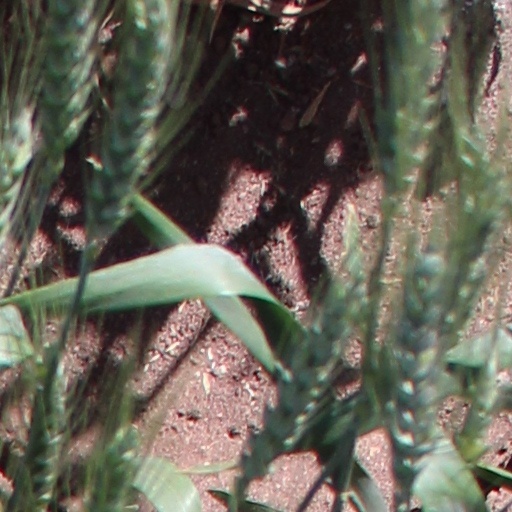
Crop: wheat